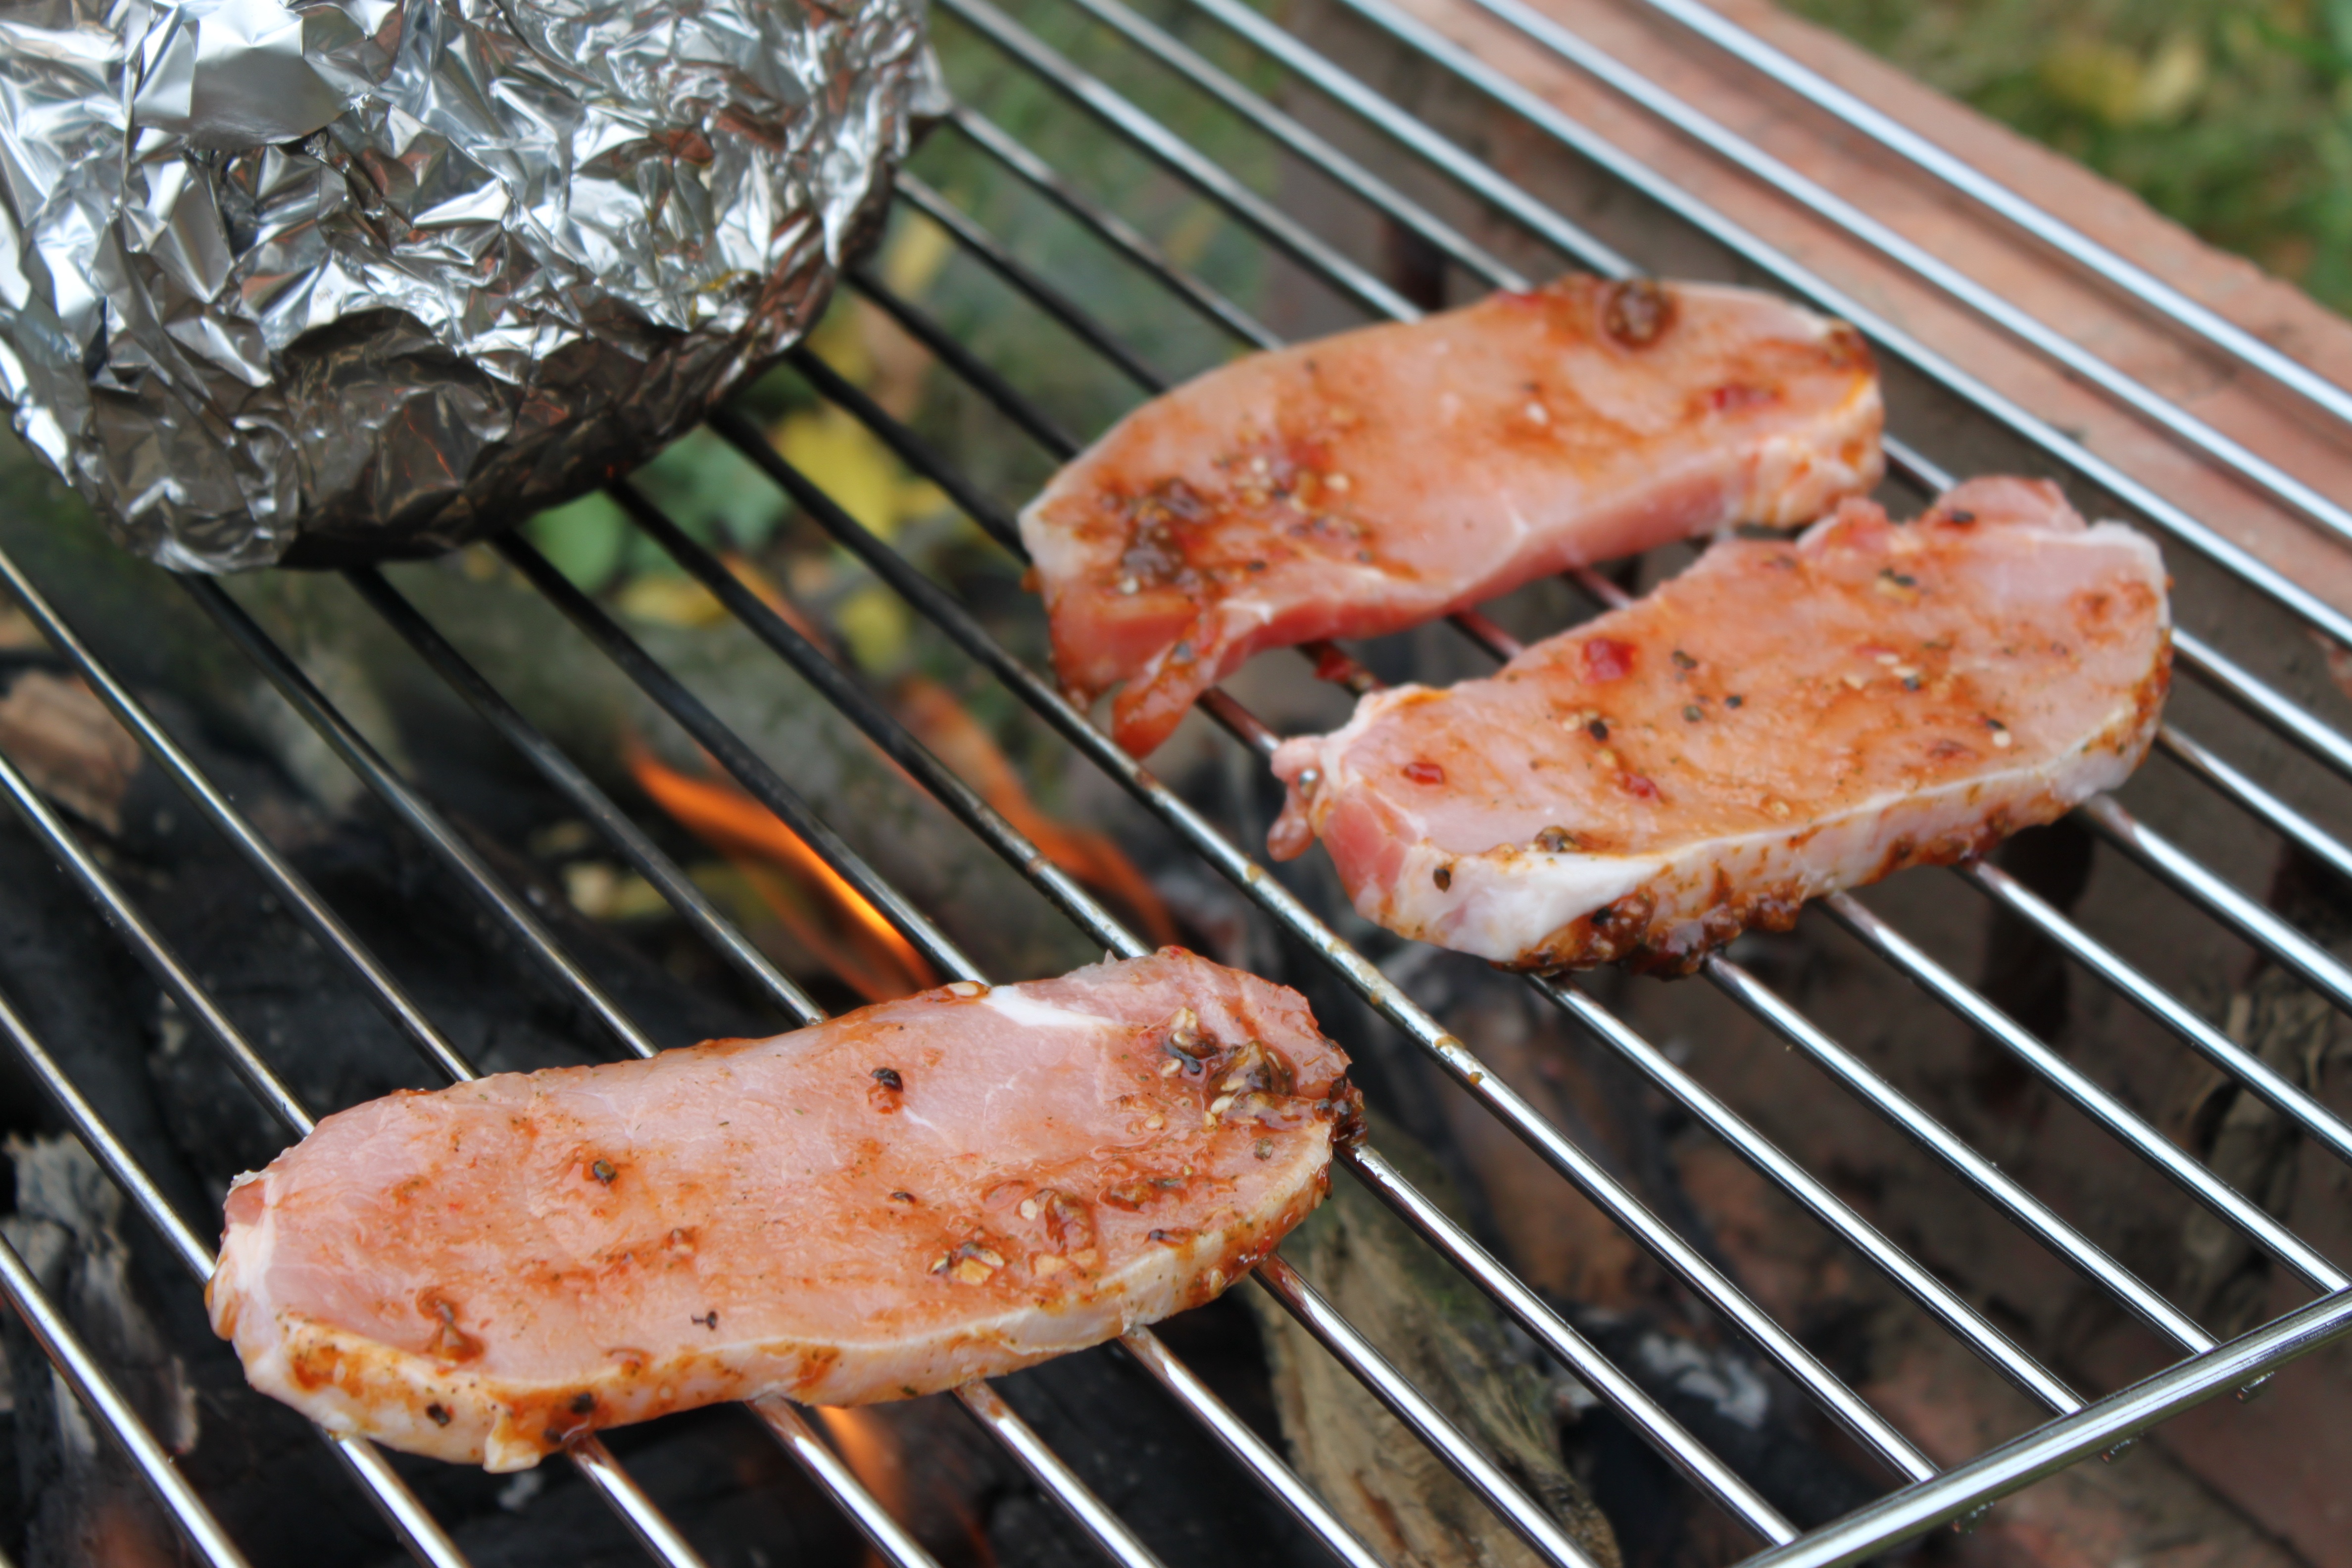
wood, orange, dish, food, cooking, flame, fire, fish, ash, meat, pork, cuisine, heat, steak, grill, spices, roasting, grilling, toasting, foodstuffs, animal source foods